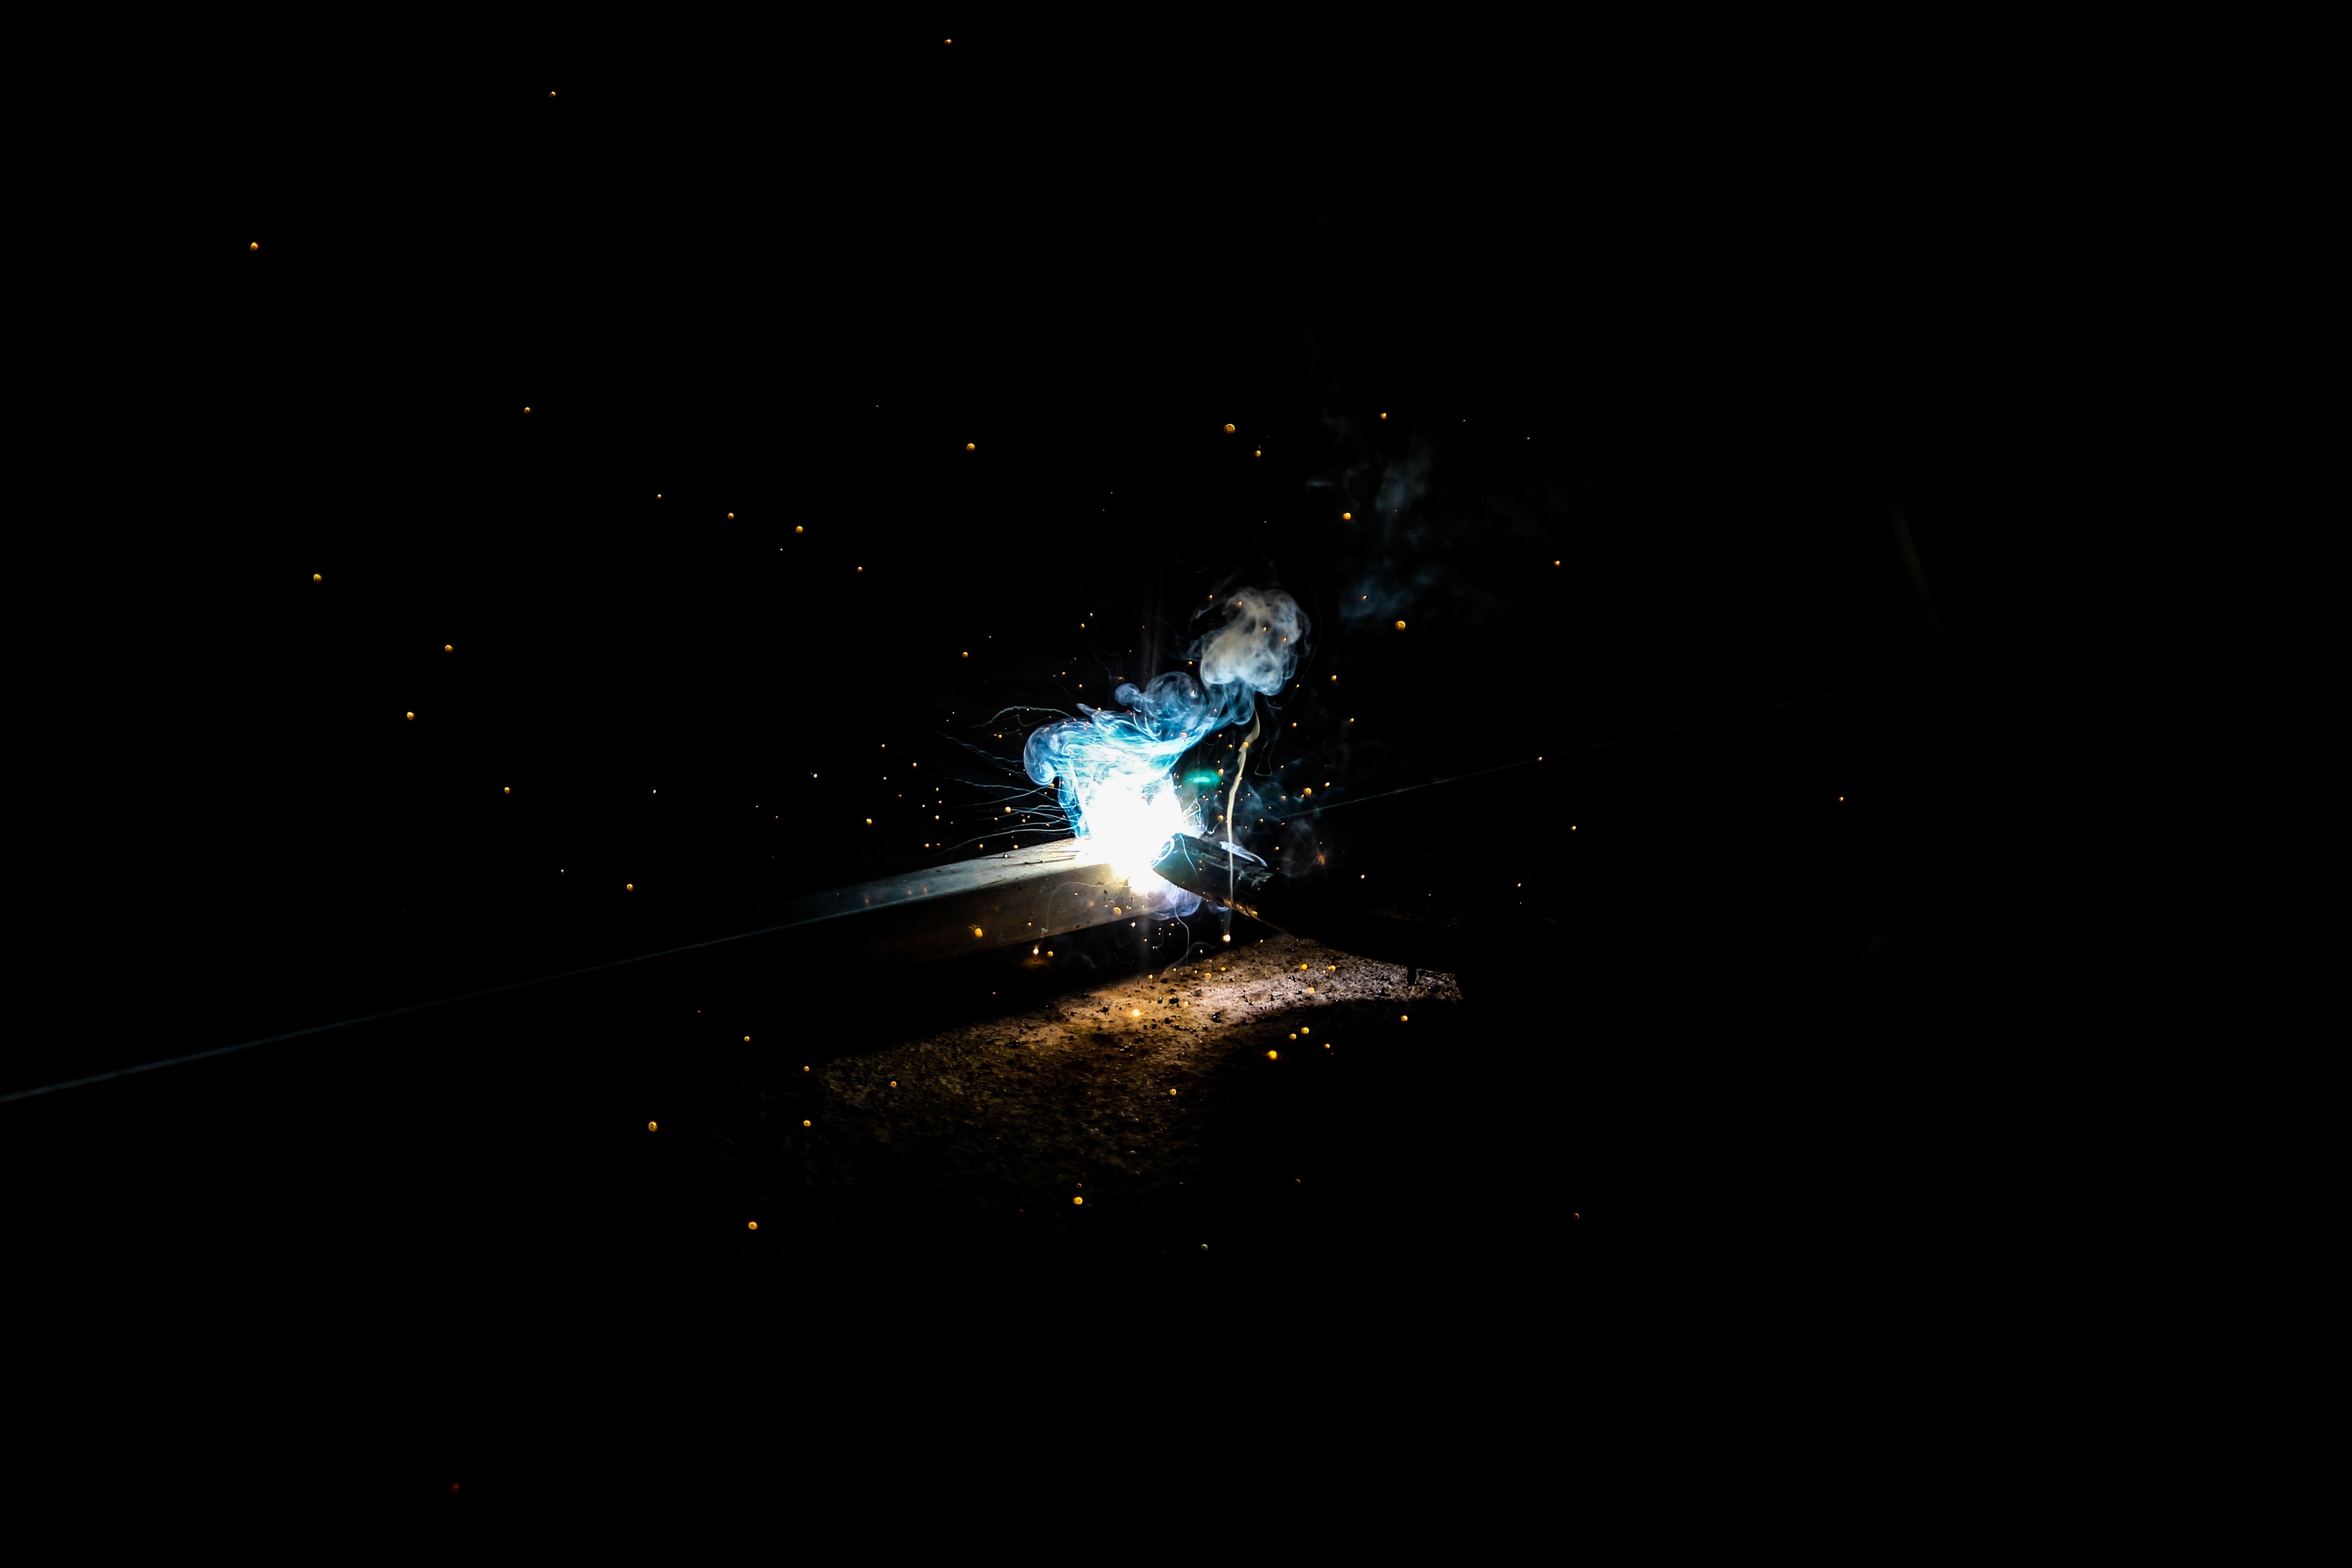
black, darkness, light, sky, night, atmosphere, space, photography, screenshot, midnight, astronomical object